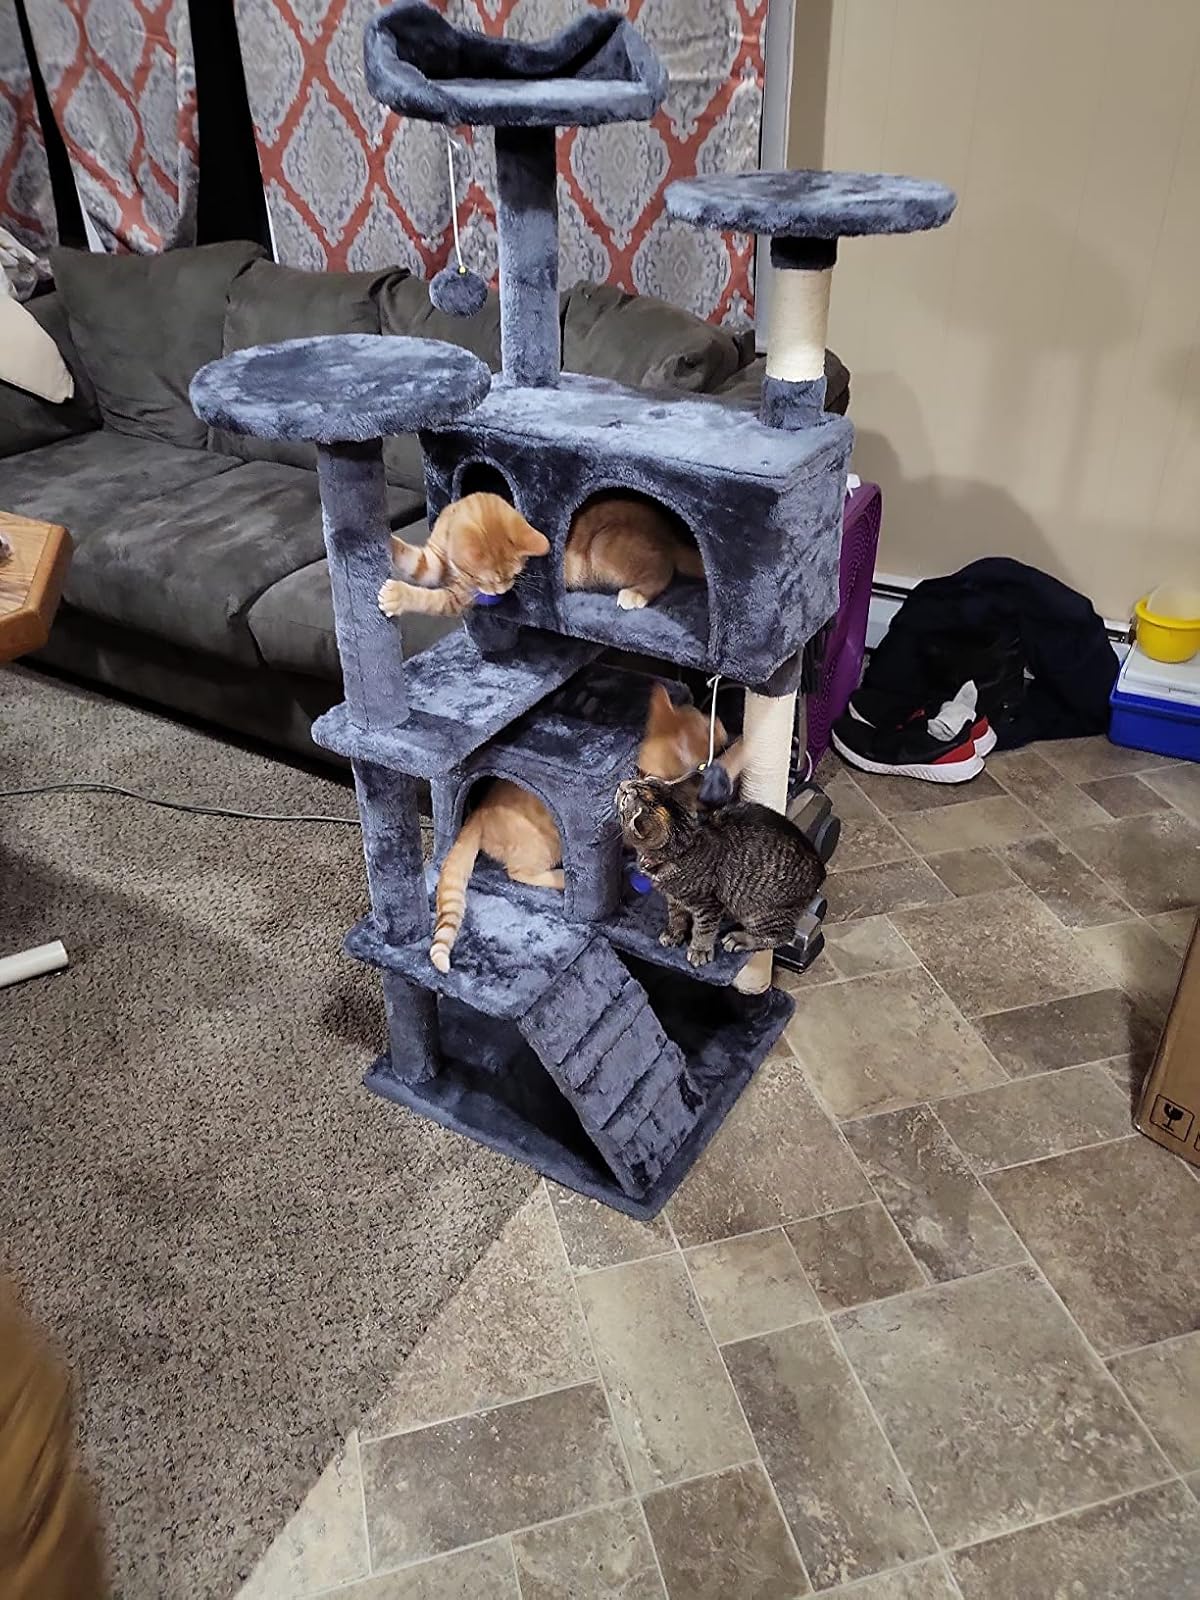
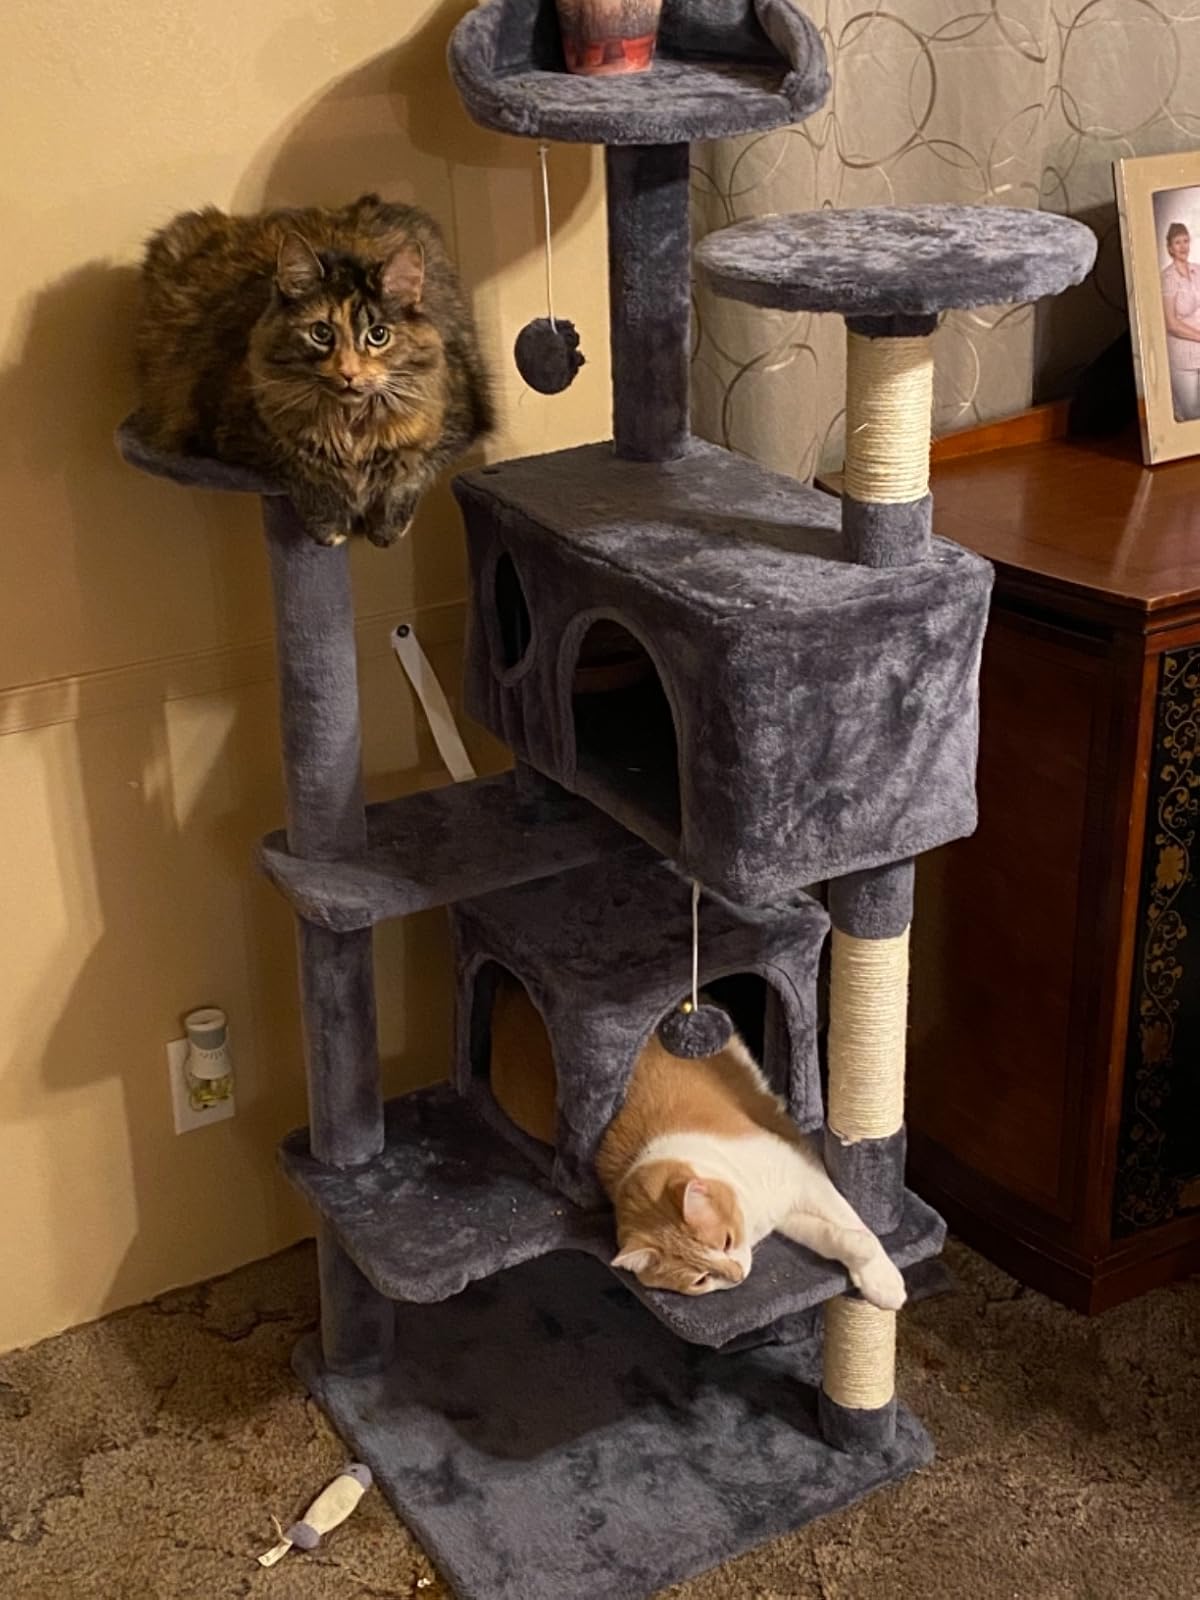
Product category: items_cat tree
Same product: yes